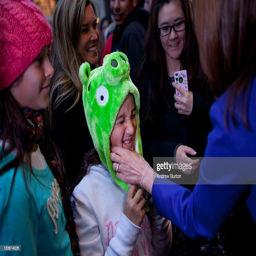
politician pinches a girl 's face .